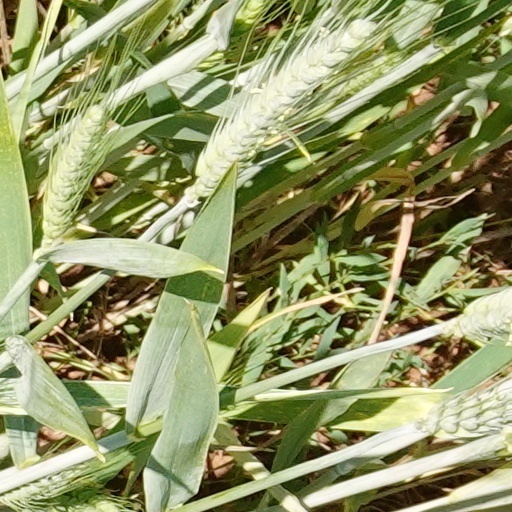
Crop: wheat